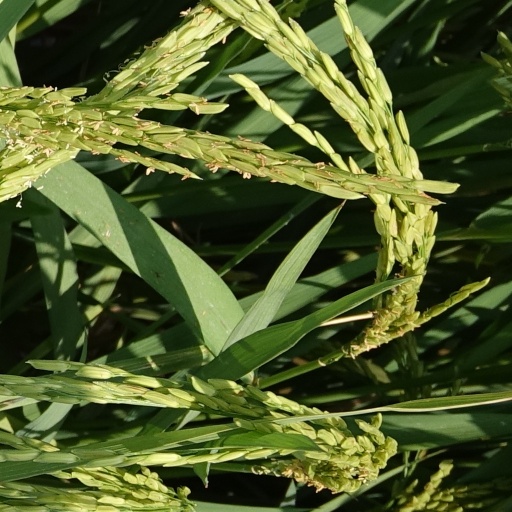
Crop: rice